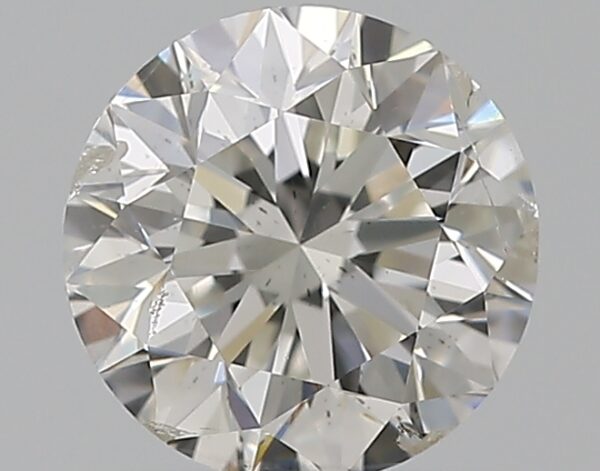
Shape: round
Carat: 1
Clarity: SI2
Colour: F
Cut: VG
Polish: EX
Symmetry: EX
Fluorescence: N
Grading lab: HRD
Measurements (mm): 6.24 x 6.28 x 4.04